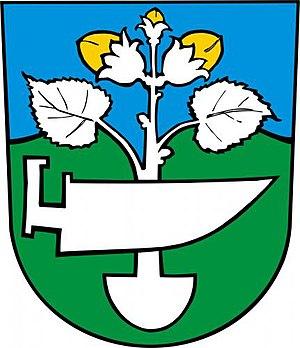
Poličná est une commune du district de Vsetín, dans la région de Zlín, en République tchèque. Sa population s'élevait à 1 736 habitants en 2018.